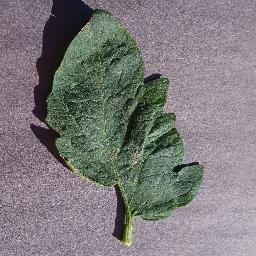
Label: Tomato___Target_Spot